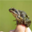
Label: frog